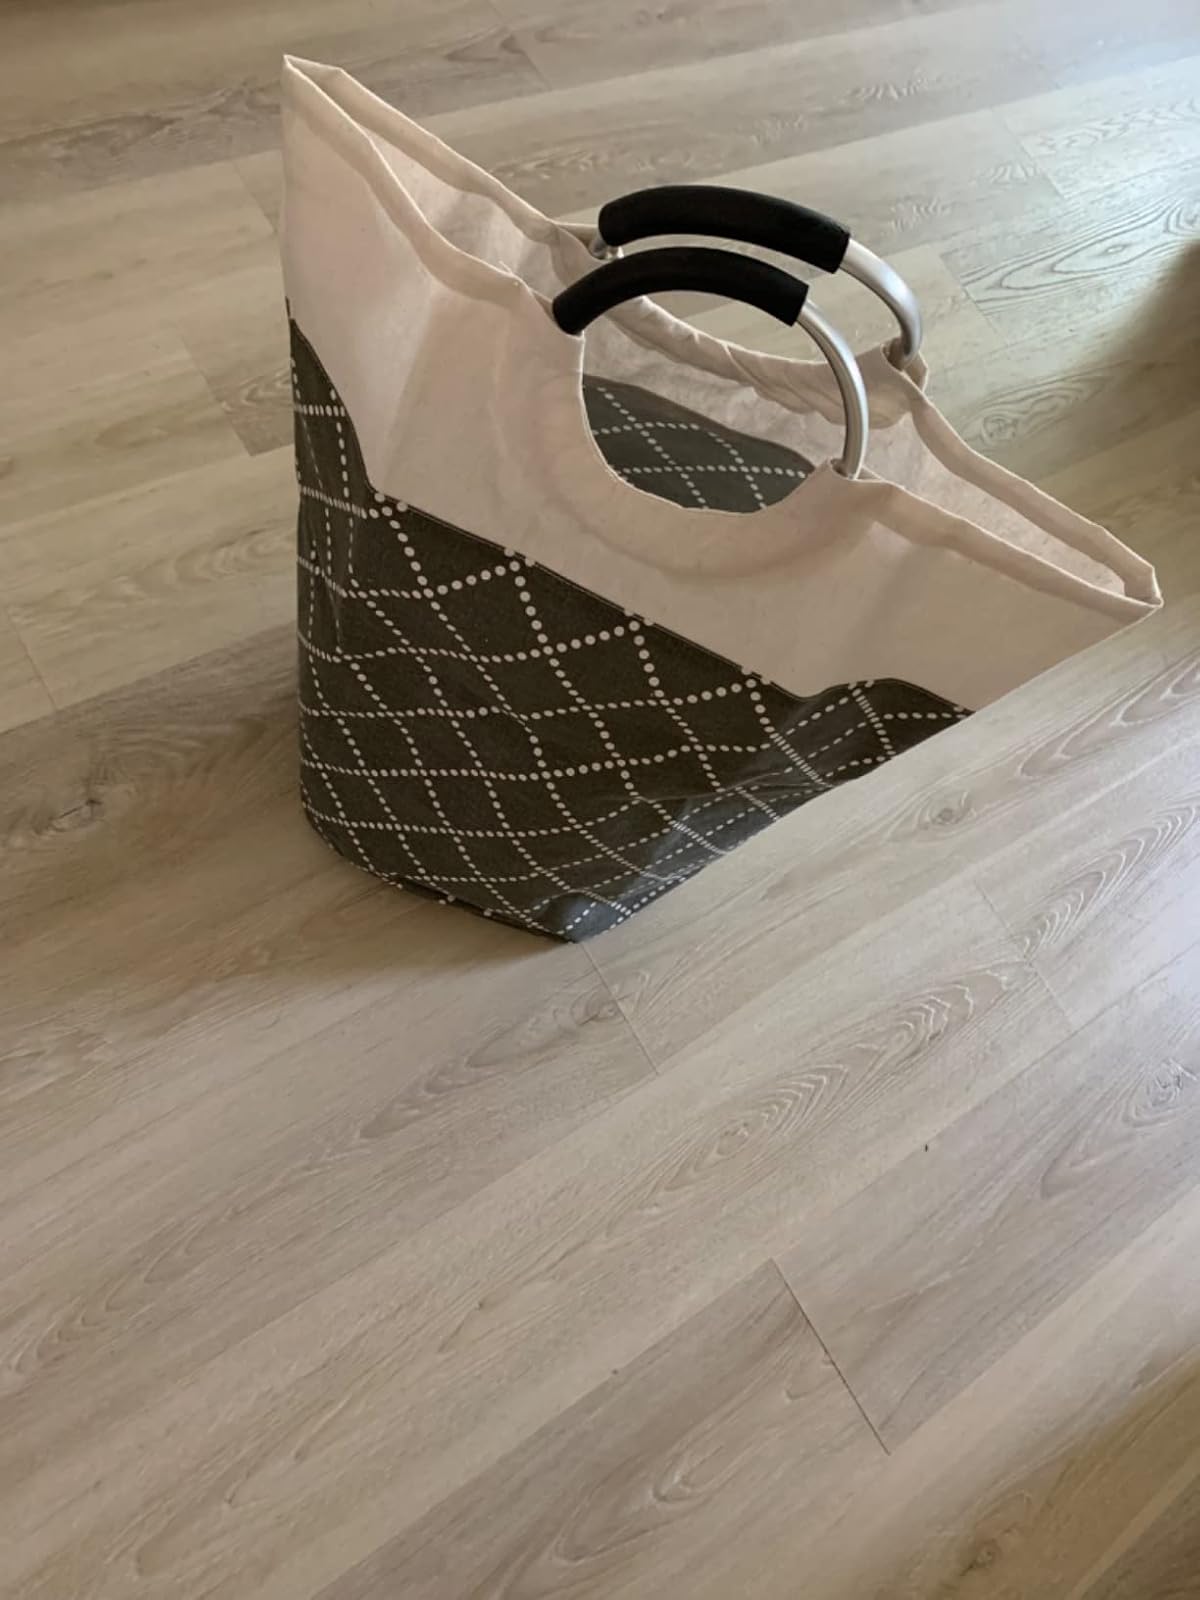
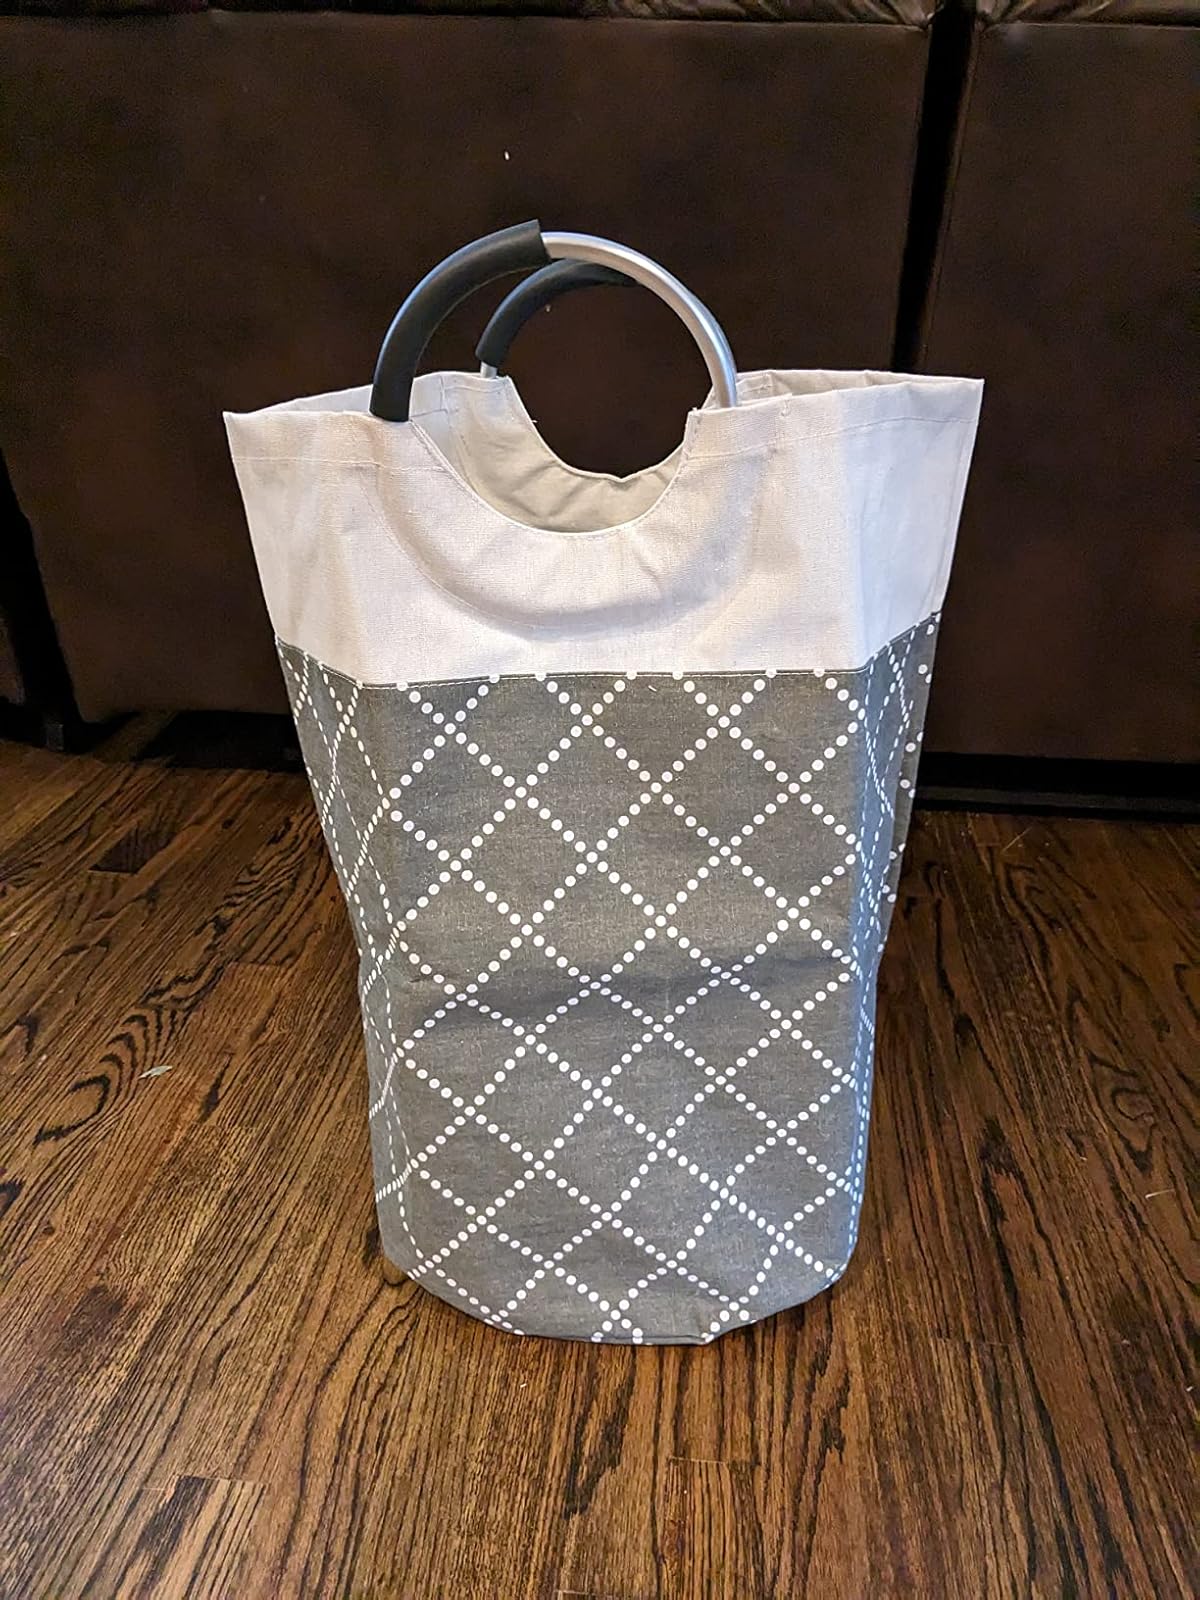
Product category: items_hamper
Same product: yes